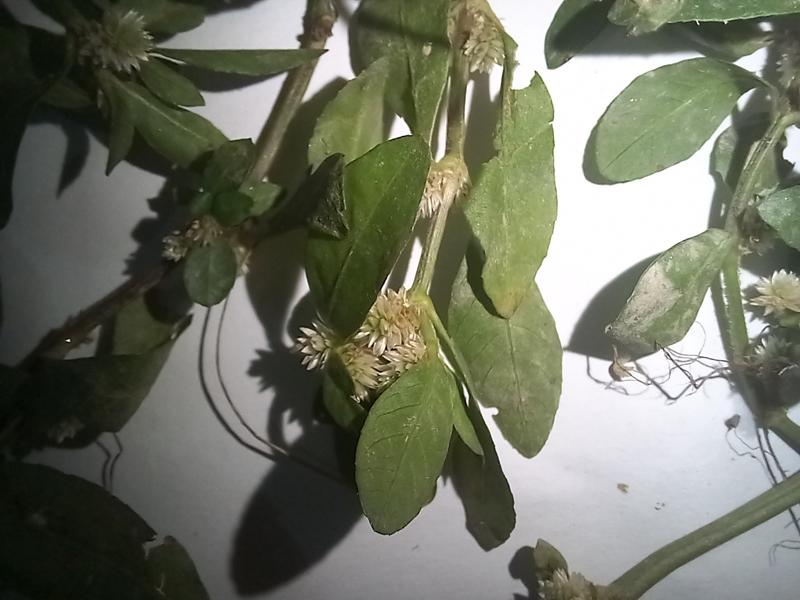
Weed species: Alternanthera philoxeroide